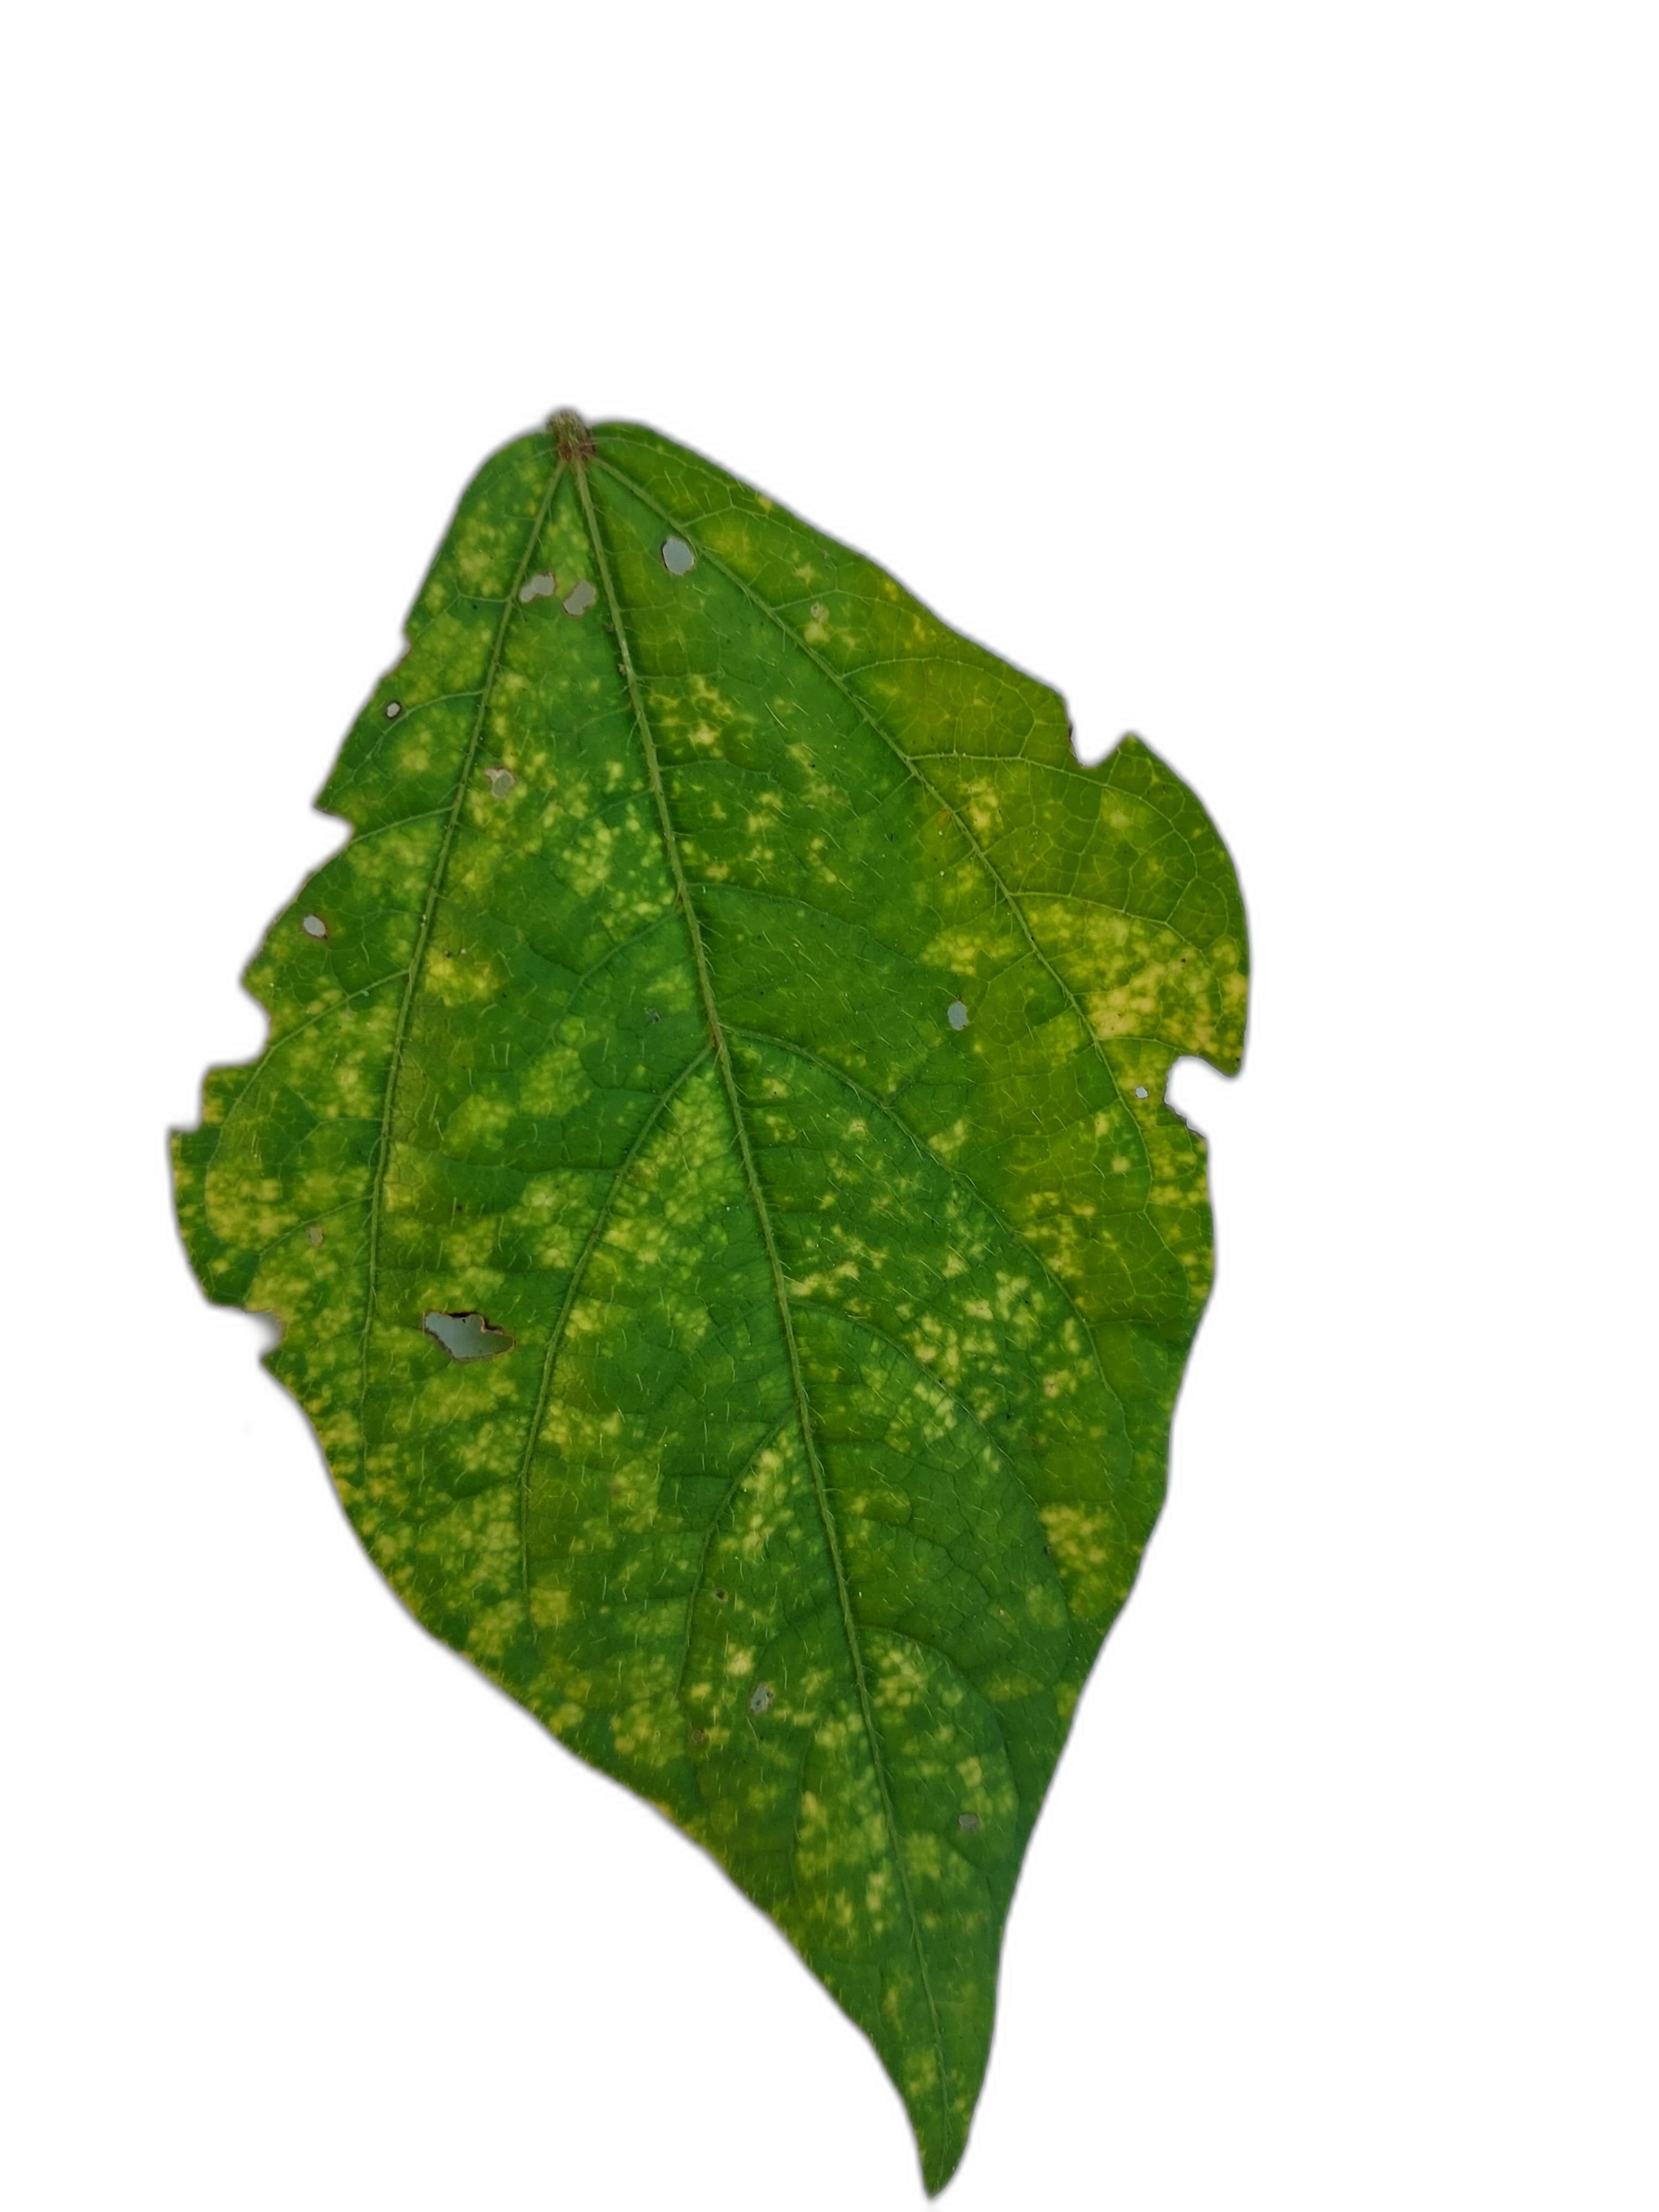
Label: Yellow Mosaic